3C-model

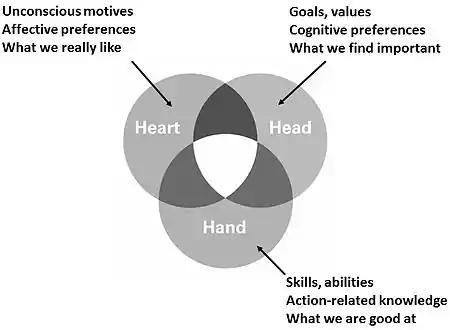
Fig. 1. Illustration of the three components of the 3C-model head, heart and hand.

Fulfilment of the components head and heart results in intrinsic motivation: The person is fully concentrated and likes to perform the activity at hand. Hereby, it does not matter whether the component hand is also fulfilled: Skills and abilities are not a prerequisite for intrinsic motivation.